Evans Clark

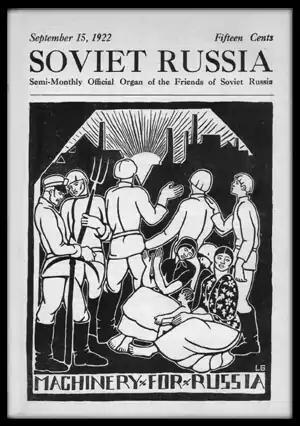
The RSGB, for which Clark worked, published "Soviet Russia" magazine, later turned over to Friends of Soviet Russia organization

In 1913, Clark began his career as instructor in government at Princeton University. In 1917, he became research director for the Socialist members of the New York Board of Aldermen.